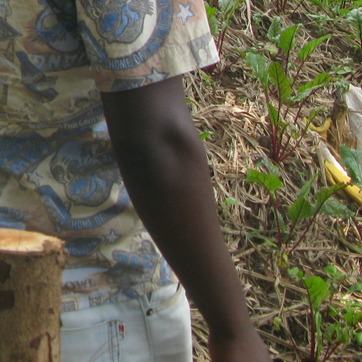
Material: skin